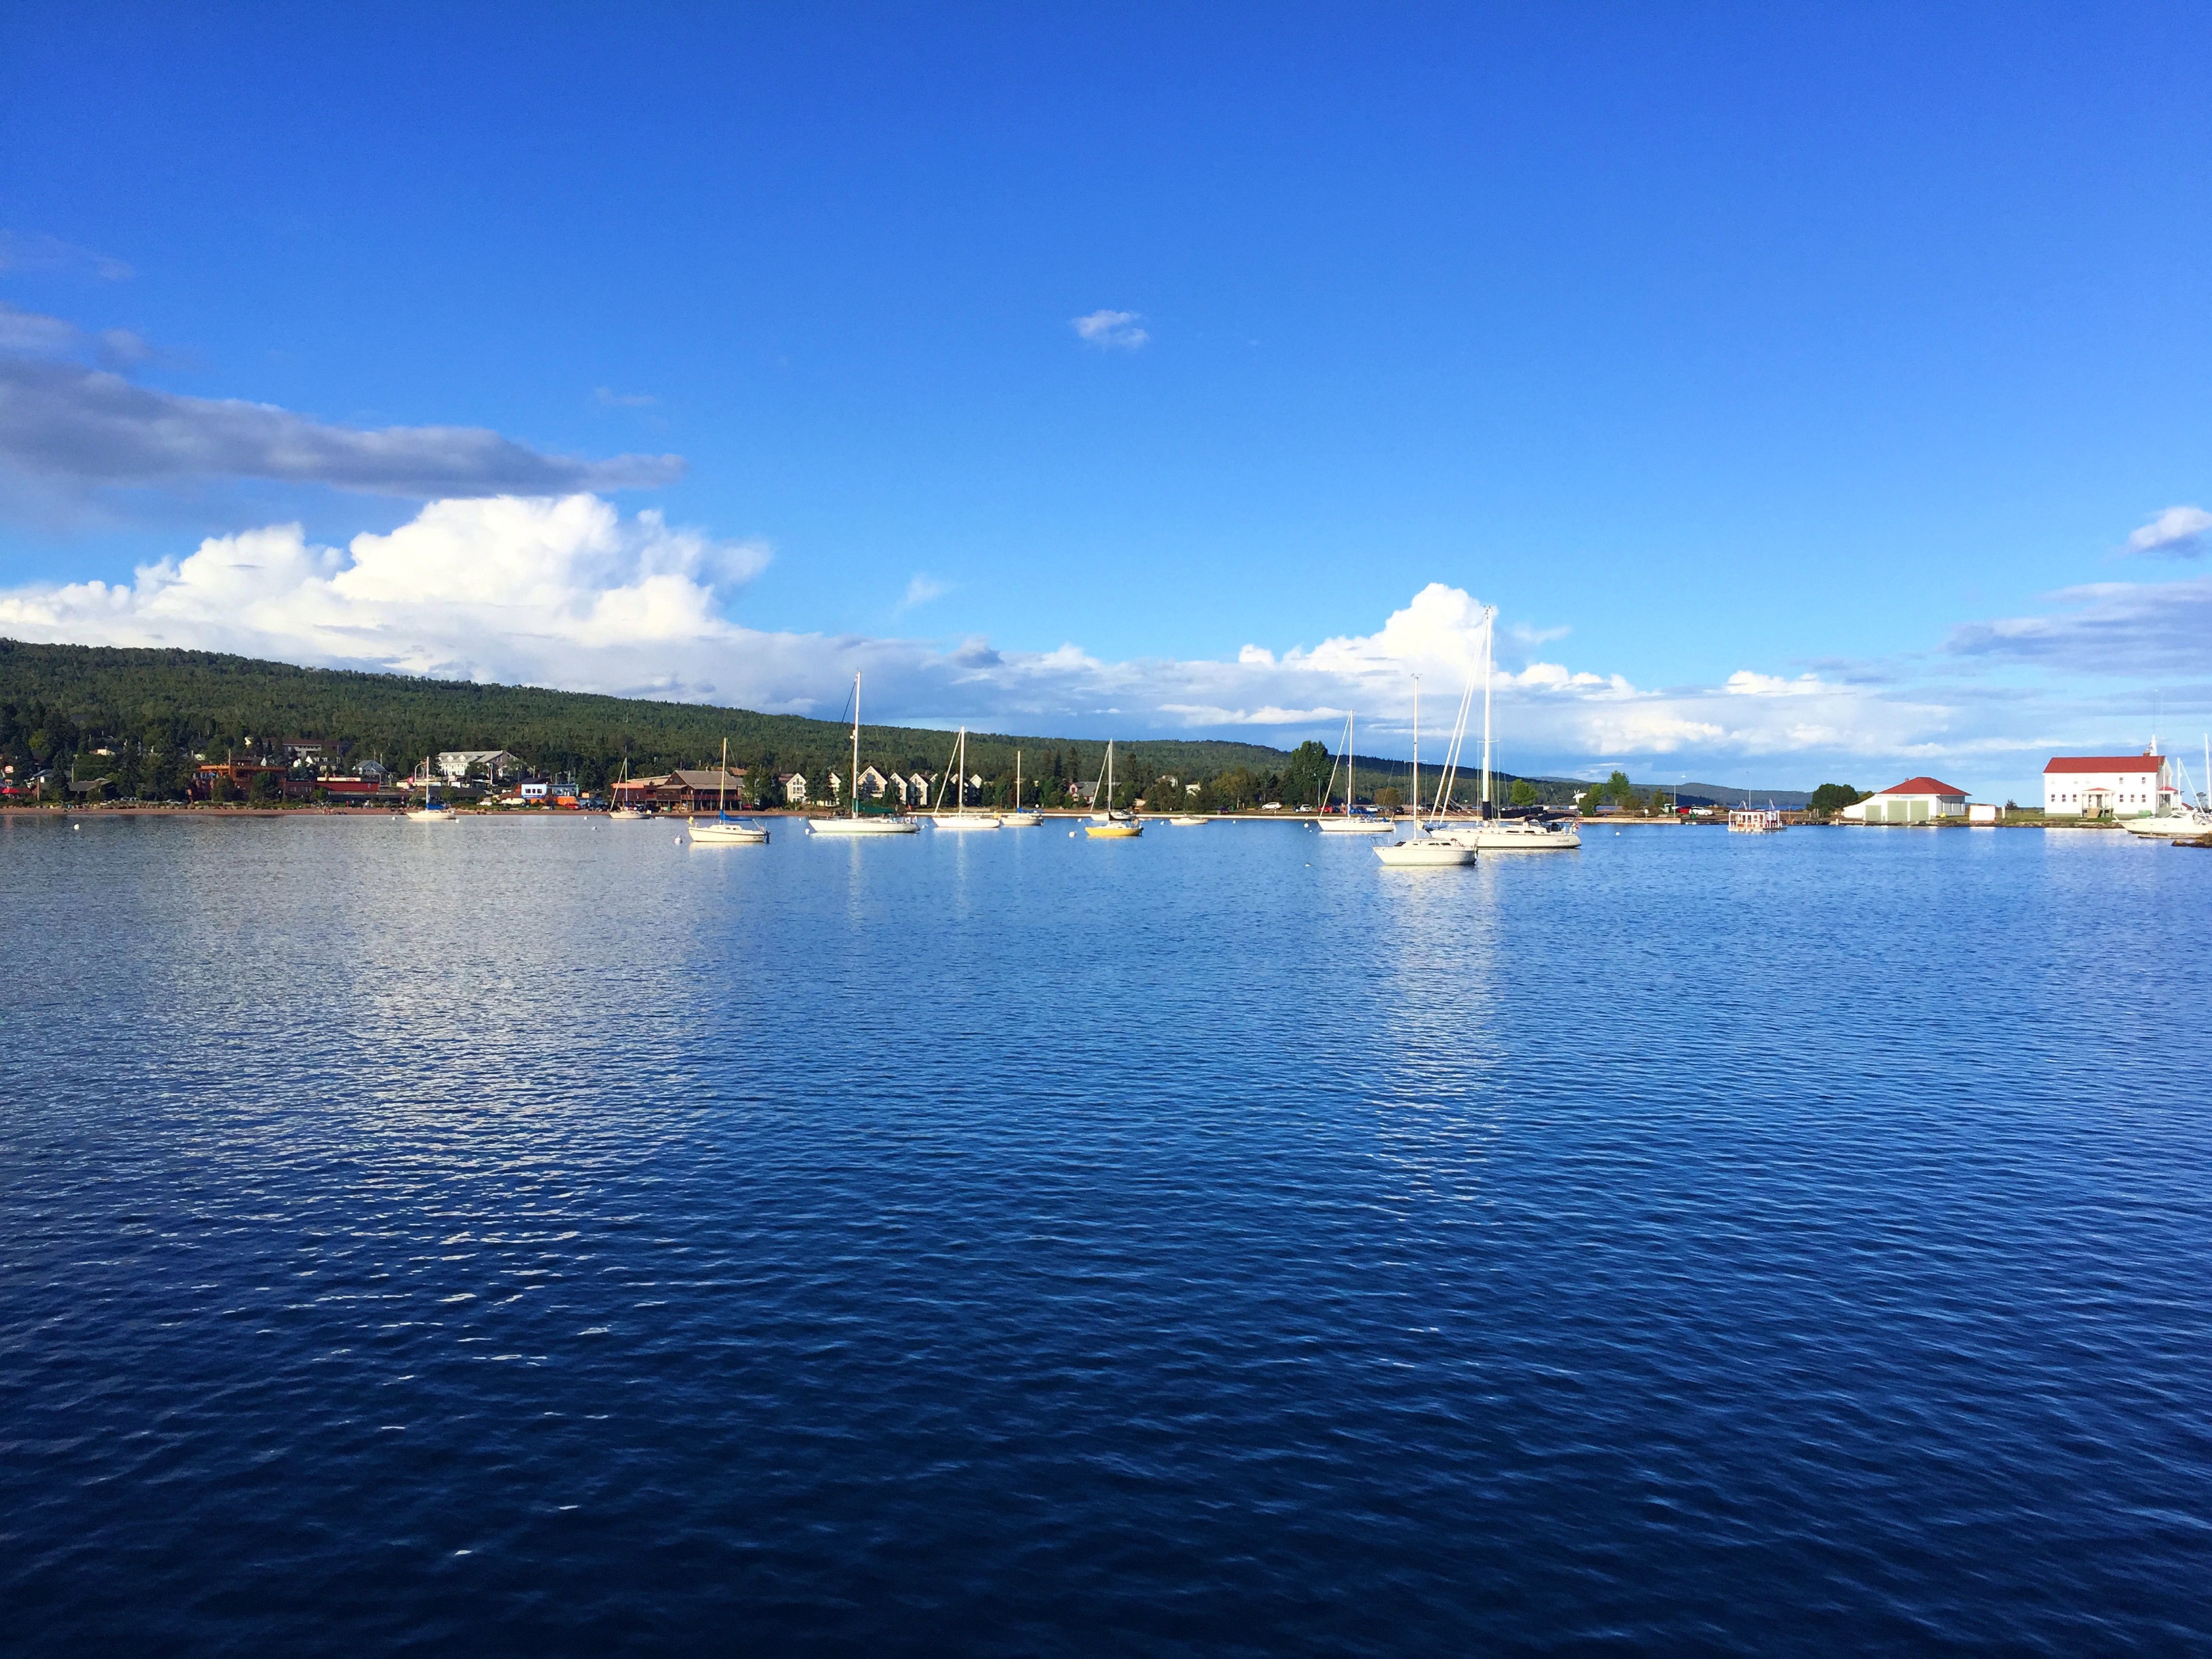
sea, coast, horizon, dock, sky, lake, panorama, dusk, reflection, vehicle, bay, harbor, marina, reservoir, body of water, loch